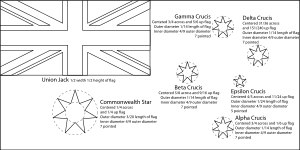
Australiens flag
Australiens flag i detaljer
Australiens flag er blåt med Union Jack i øvre hjørne mod stangen, en stor syvtakket stjerne under dette, og fem stjerner som udgør stjernebilledet Sydkorset på den anden halvdel. Udgangspunktet er det britiske Blue Ensign. Flaget er i størrelsesforholdet 1:2.